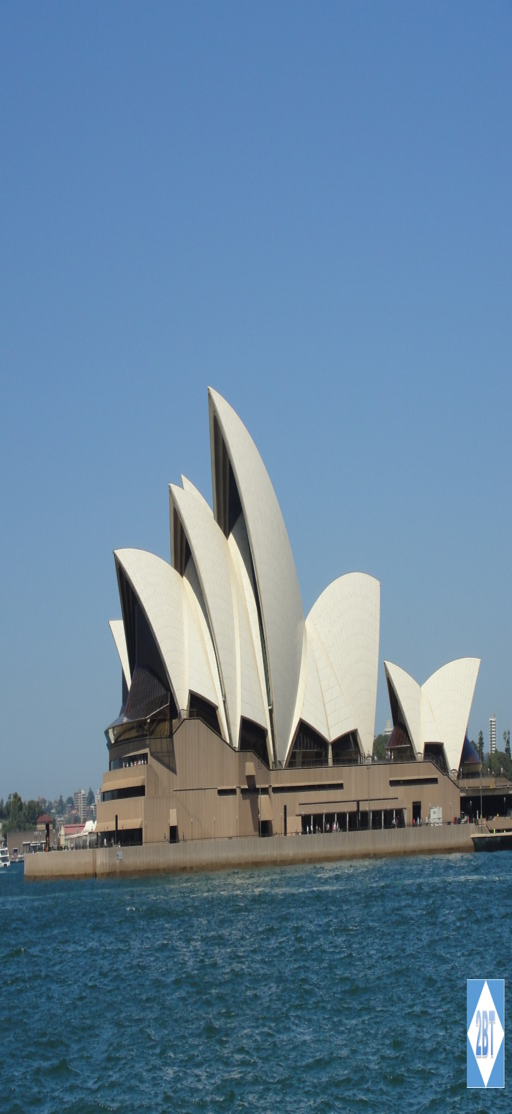
filming location as viewed from the point in front